Cinema of Germany

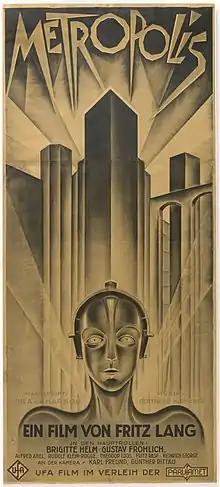
"Metropolis" (1927), directed by Fritz Lang, first film to be inscribed on UNESCO's Memory of the World Register

Early film theorists in Germany began to write about the significance of "Schaulust", or "visual pleasure", for the audience, including the Dada movement writer Walter Serner: "If one looks to where cinema receives its ultimate power, into these strangely flickering eyes that point far back into human history, suddenly it stands there in all its massiveness: visual pleasure." Visually striking sets and makeup were key to the style of the expressionist films that were produced shortly after the First World War.